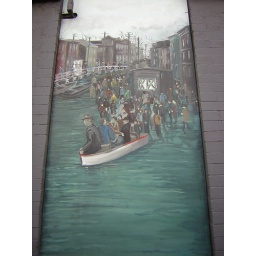
painted murals on gray brick on the factory right near my house